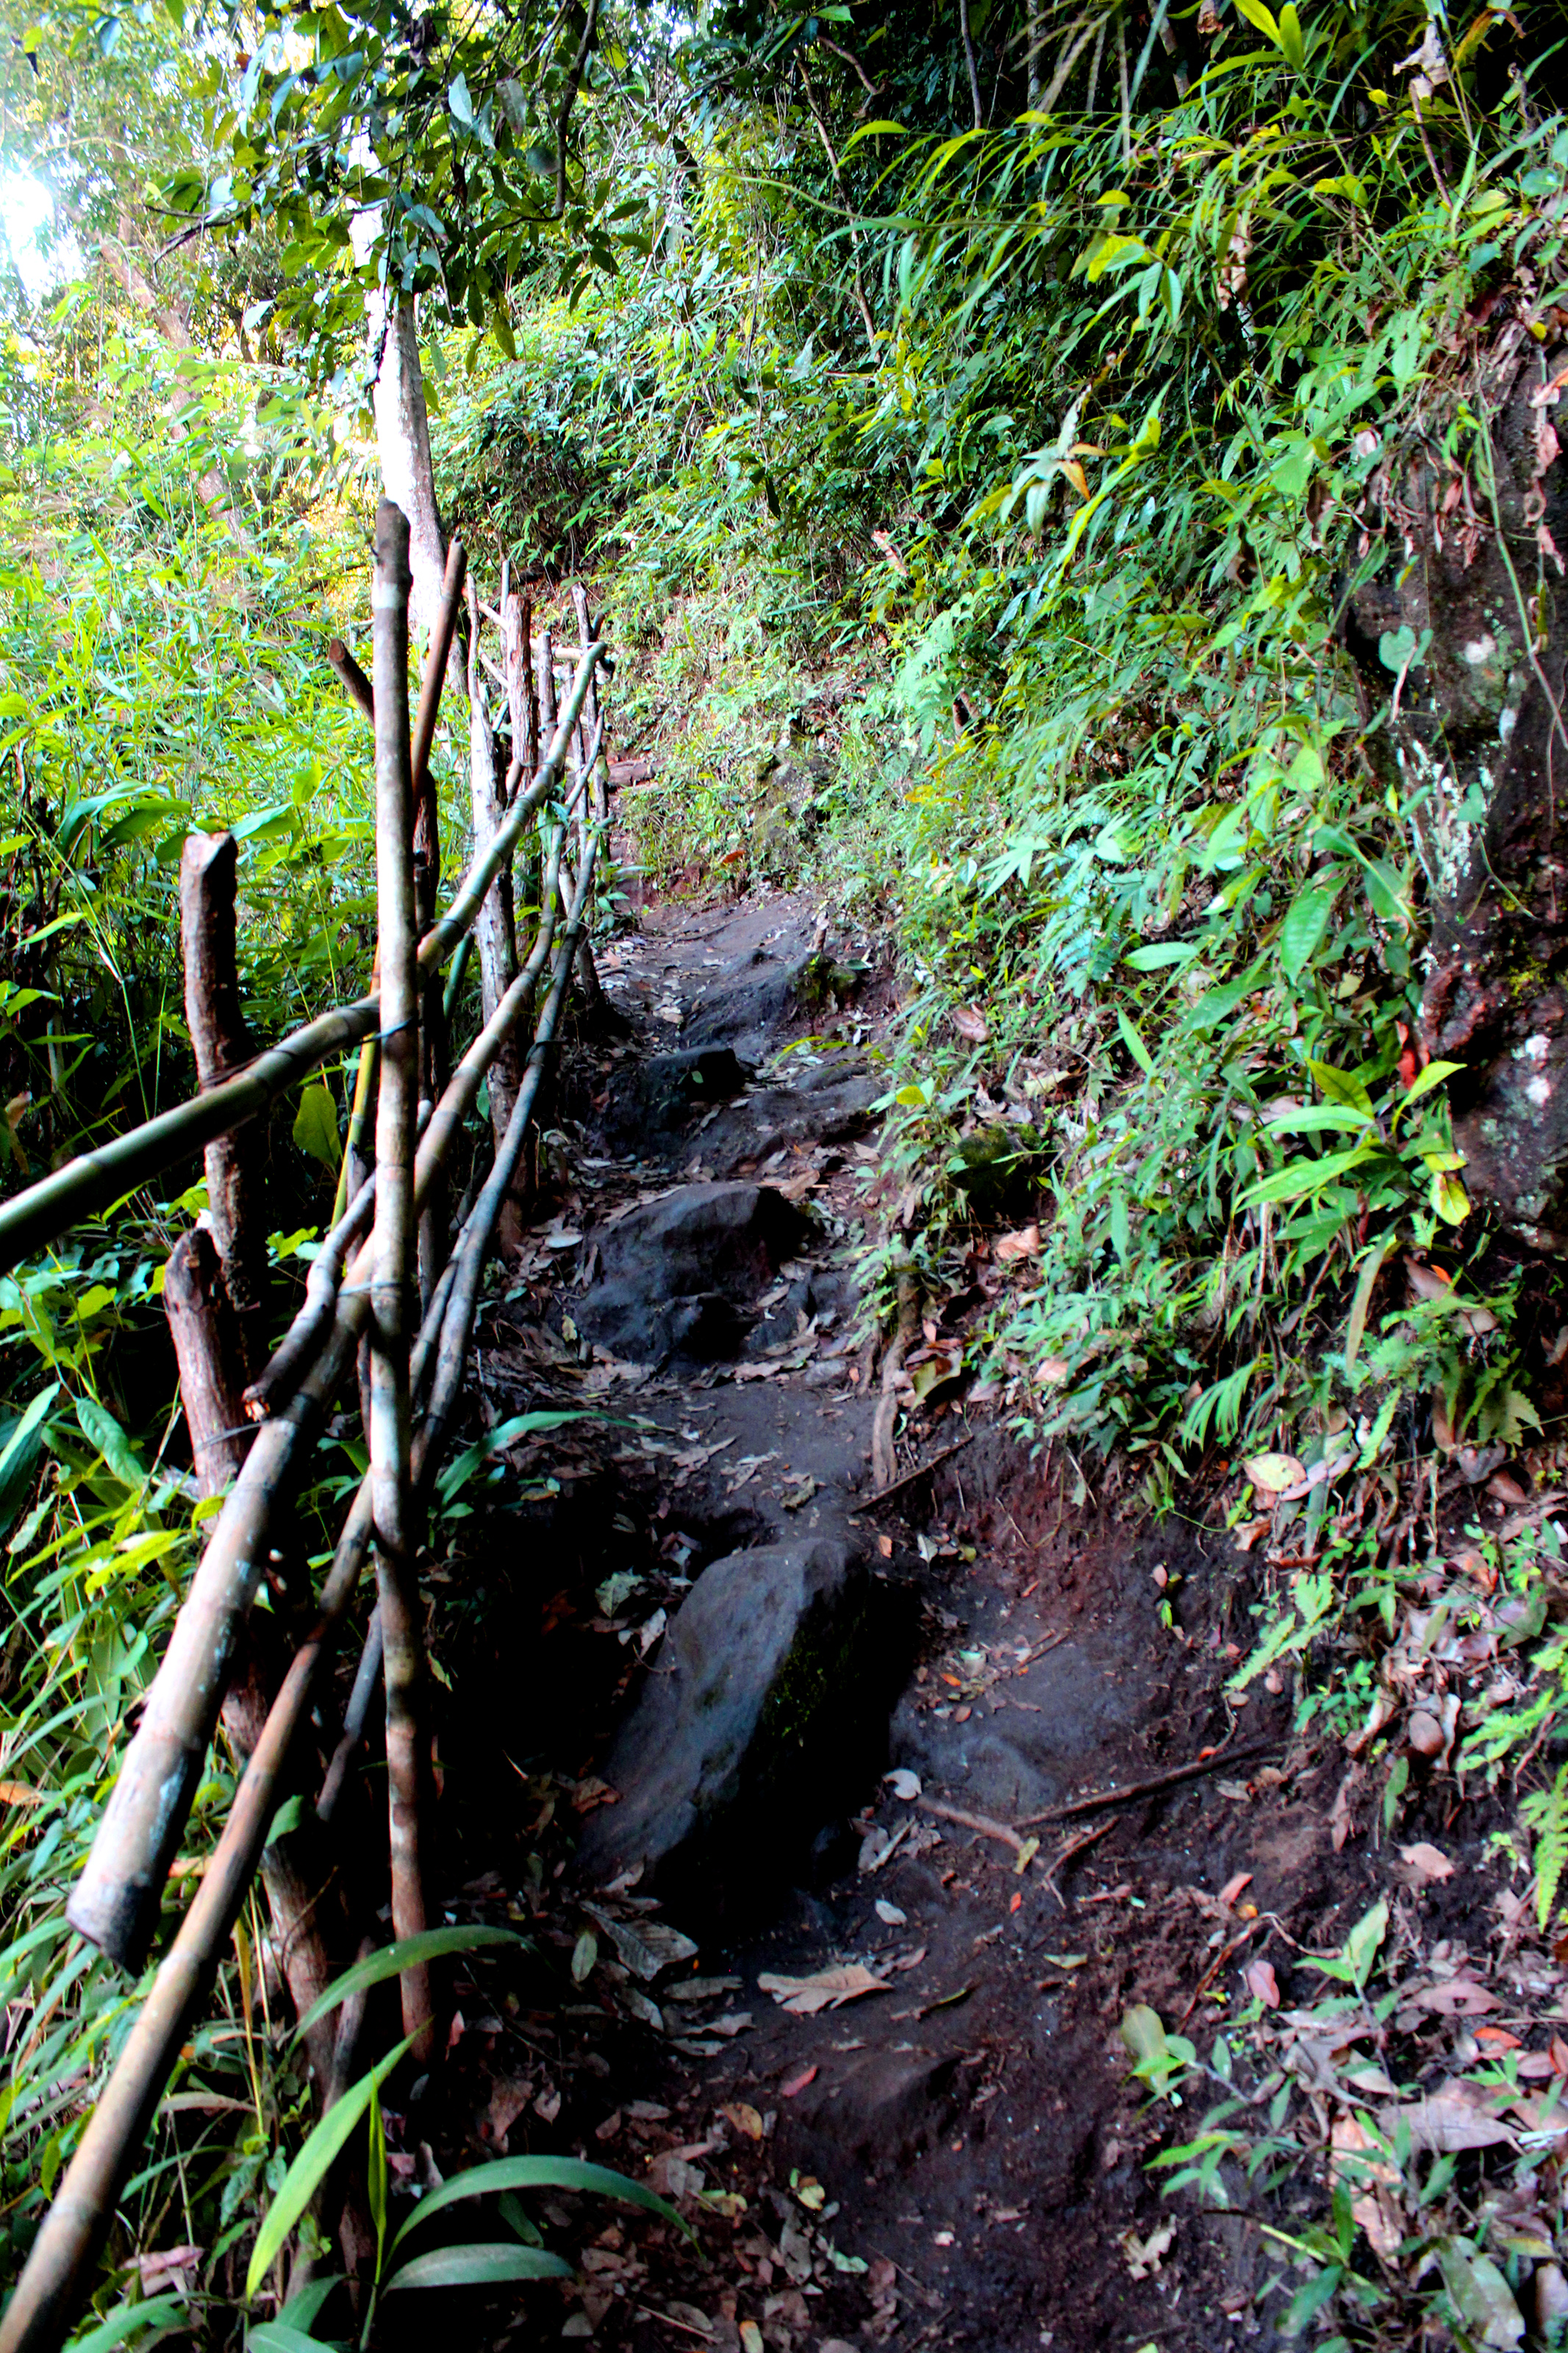
adventure, amazing, asia, attraction, bamboo, beautiful, bridge, cascade, chiang, creek, destination, dok, ecology, environment, falling, fern, flora, floral, flowing, forest, green, jungle, klang, landscape, liana, luang, mae, magic, mai, moss, mountain, nature, nobody, outdoor, paradise, park, pha, plant, rain, river, rock, stream, thailand, tourism, travel, trees, tropical, view, water, waterfall, wild, wilderness, wooden, vegetation, nature reserve, trail, natural environment, tree, rainforest, leaf, plant community, old growth forest, valdivian temperate rain forest, grass, woodland, state park, soil, Northern hardwood forest, path